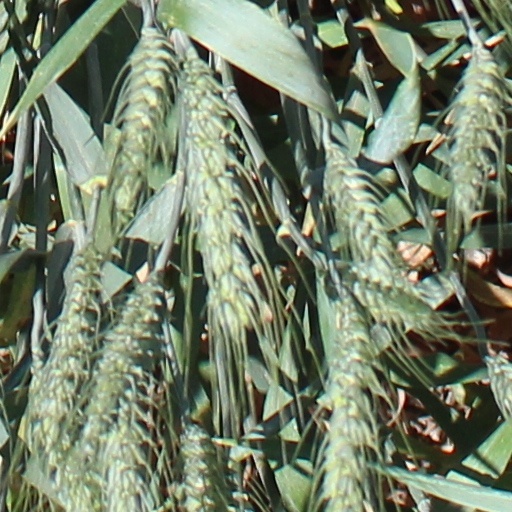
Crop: wheat